Pendle Hill

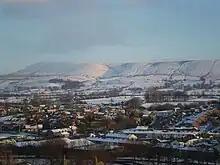
Pendle Hill in winter 2010

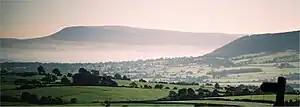
Pendle from the west. (Longridge Fell is to the right.)

Pendle Hill is in the east of Lancashire, England, near the towns of Burnley, Nelson, Colne, Brierfield, Clitheroe and Padiham. Its summit is above mean sea level. It gives its name to the Borough of Pendle. It is an isolated hill in the Pennines, separated from the South Pennines to the east, the Bowland Fells to the northwest, and the West Pennine Moors to the south. It is included in a detached part of the Forest of Bowland Area of Outstanding Natural Beauty.